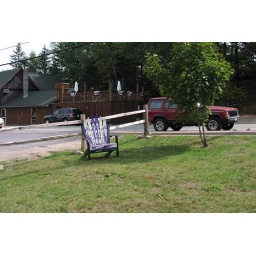
Custom Adirondack chair near the train station in Lake Placid, New York.